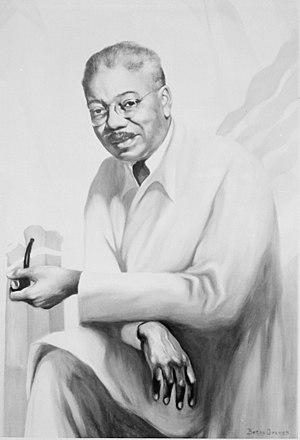
Aaron Douglas, né le 26 mai 1899 à Topeka et mort le 12 octobre 1979à Nashville est un peintre, illustrateur et professeur en arts visuels américain. Il est une figure majeure du mouvement culturel afro-américain dit de la Renaissance de Harlem. Il est aussi appelé le Father of African American art./ Père de l'art afro-américain.
La Renaissance de Harlem est un mouvement de renouveau de la culture afro-américaine, dans l’Entre-deux-guerres. Son berceau et son foyer se trouvent dans le quartier de Harlem, à New York. Cette effervescence s’étend à plusieurs domaines de la création, les Arts comme la photographie, la musique ou la peinture, mais c’est surtout la production littéraire qui s’affirme comme l’élément le plus remarquable de cet épanouissement.